Thermae Bath Spa

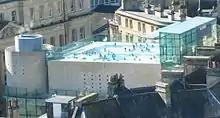
The spa's rooftop pool seen from Bath Abbey.

Thermae Bath Spa eventually opened to the public on 7 August 2006, ending a 28-year period during which the waters remained unavailable for bathing.